Marie-Guillaume-Alphonse Devergie

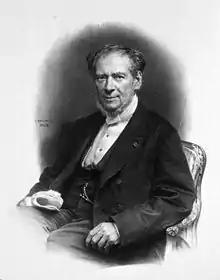
Alphonse Devergie

Marie-Guillaume-Alphonse Devergie (February 15, 1798 – October 2, 1879) was a French dermatologist born in Paris.